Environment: real
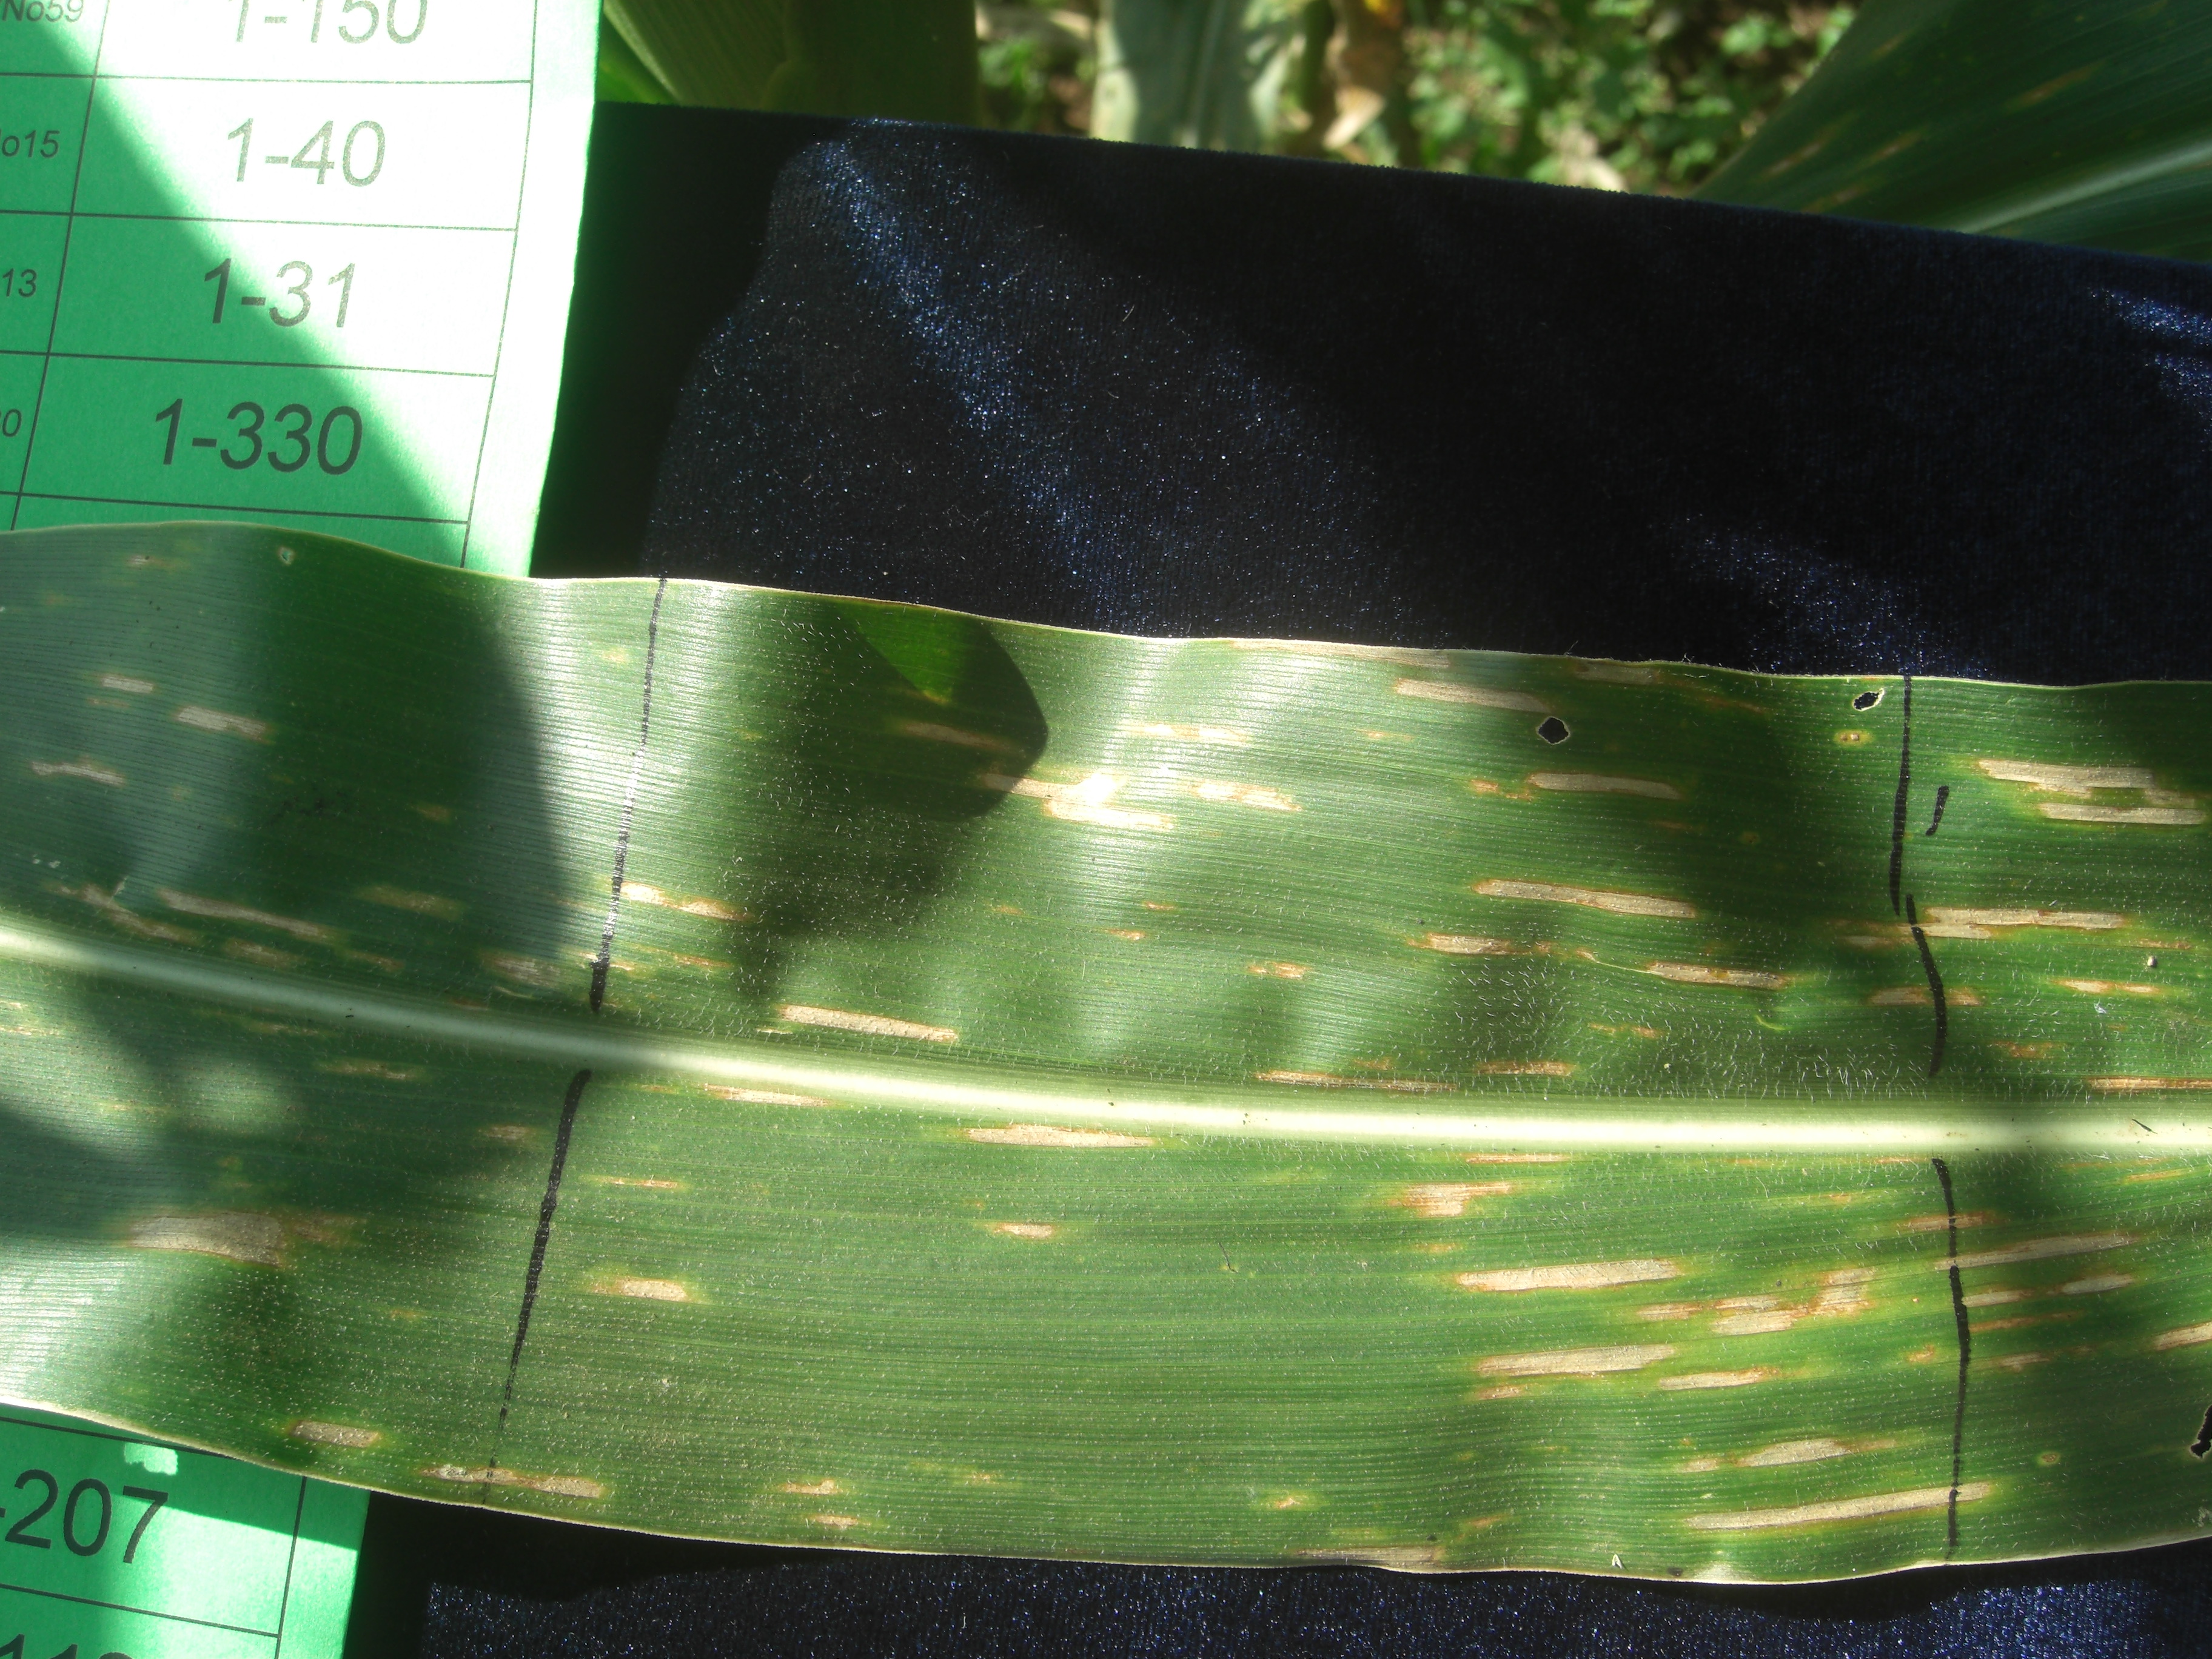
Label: gray_leaf_spot